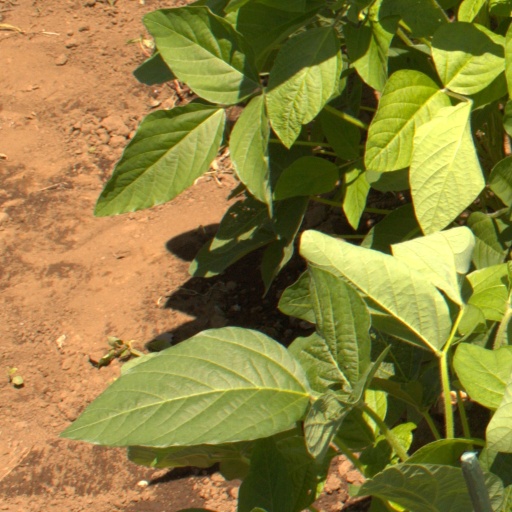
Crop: soybean